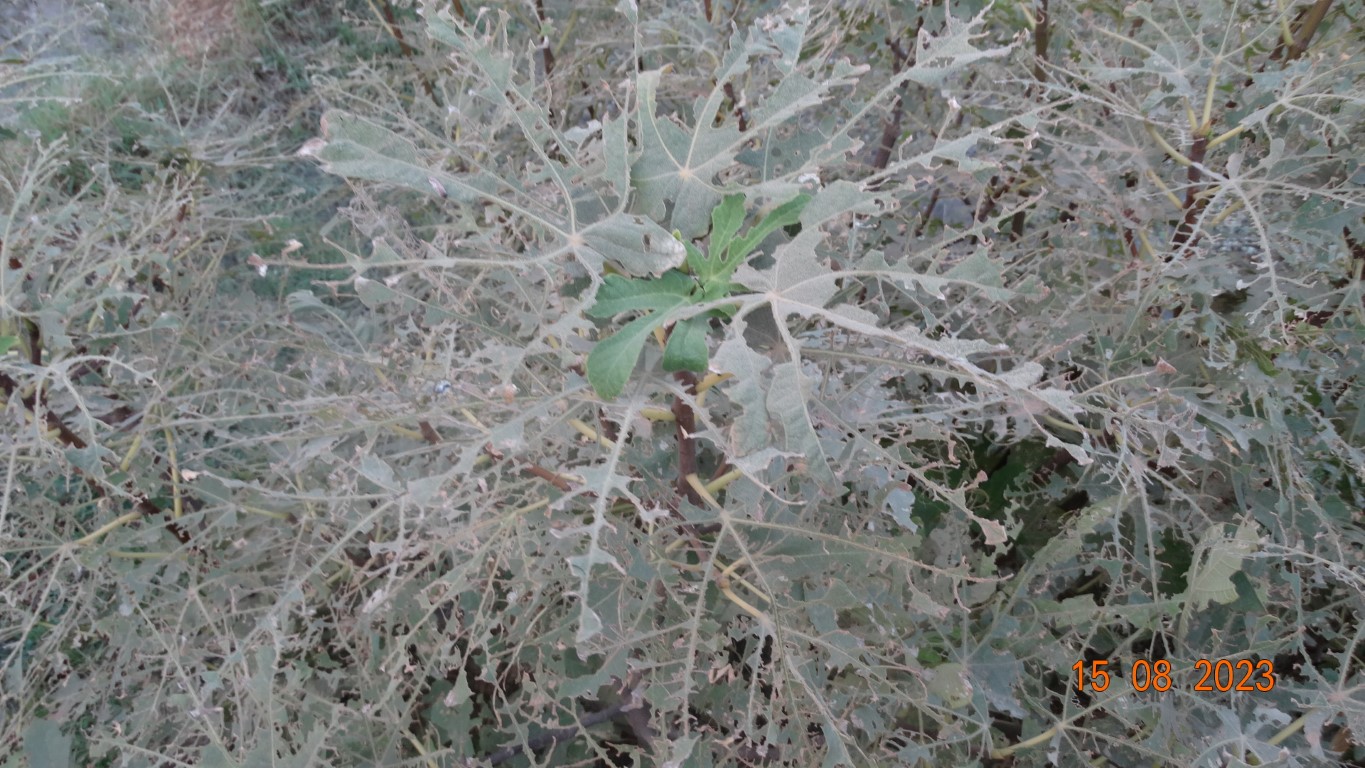
Label: infected